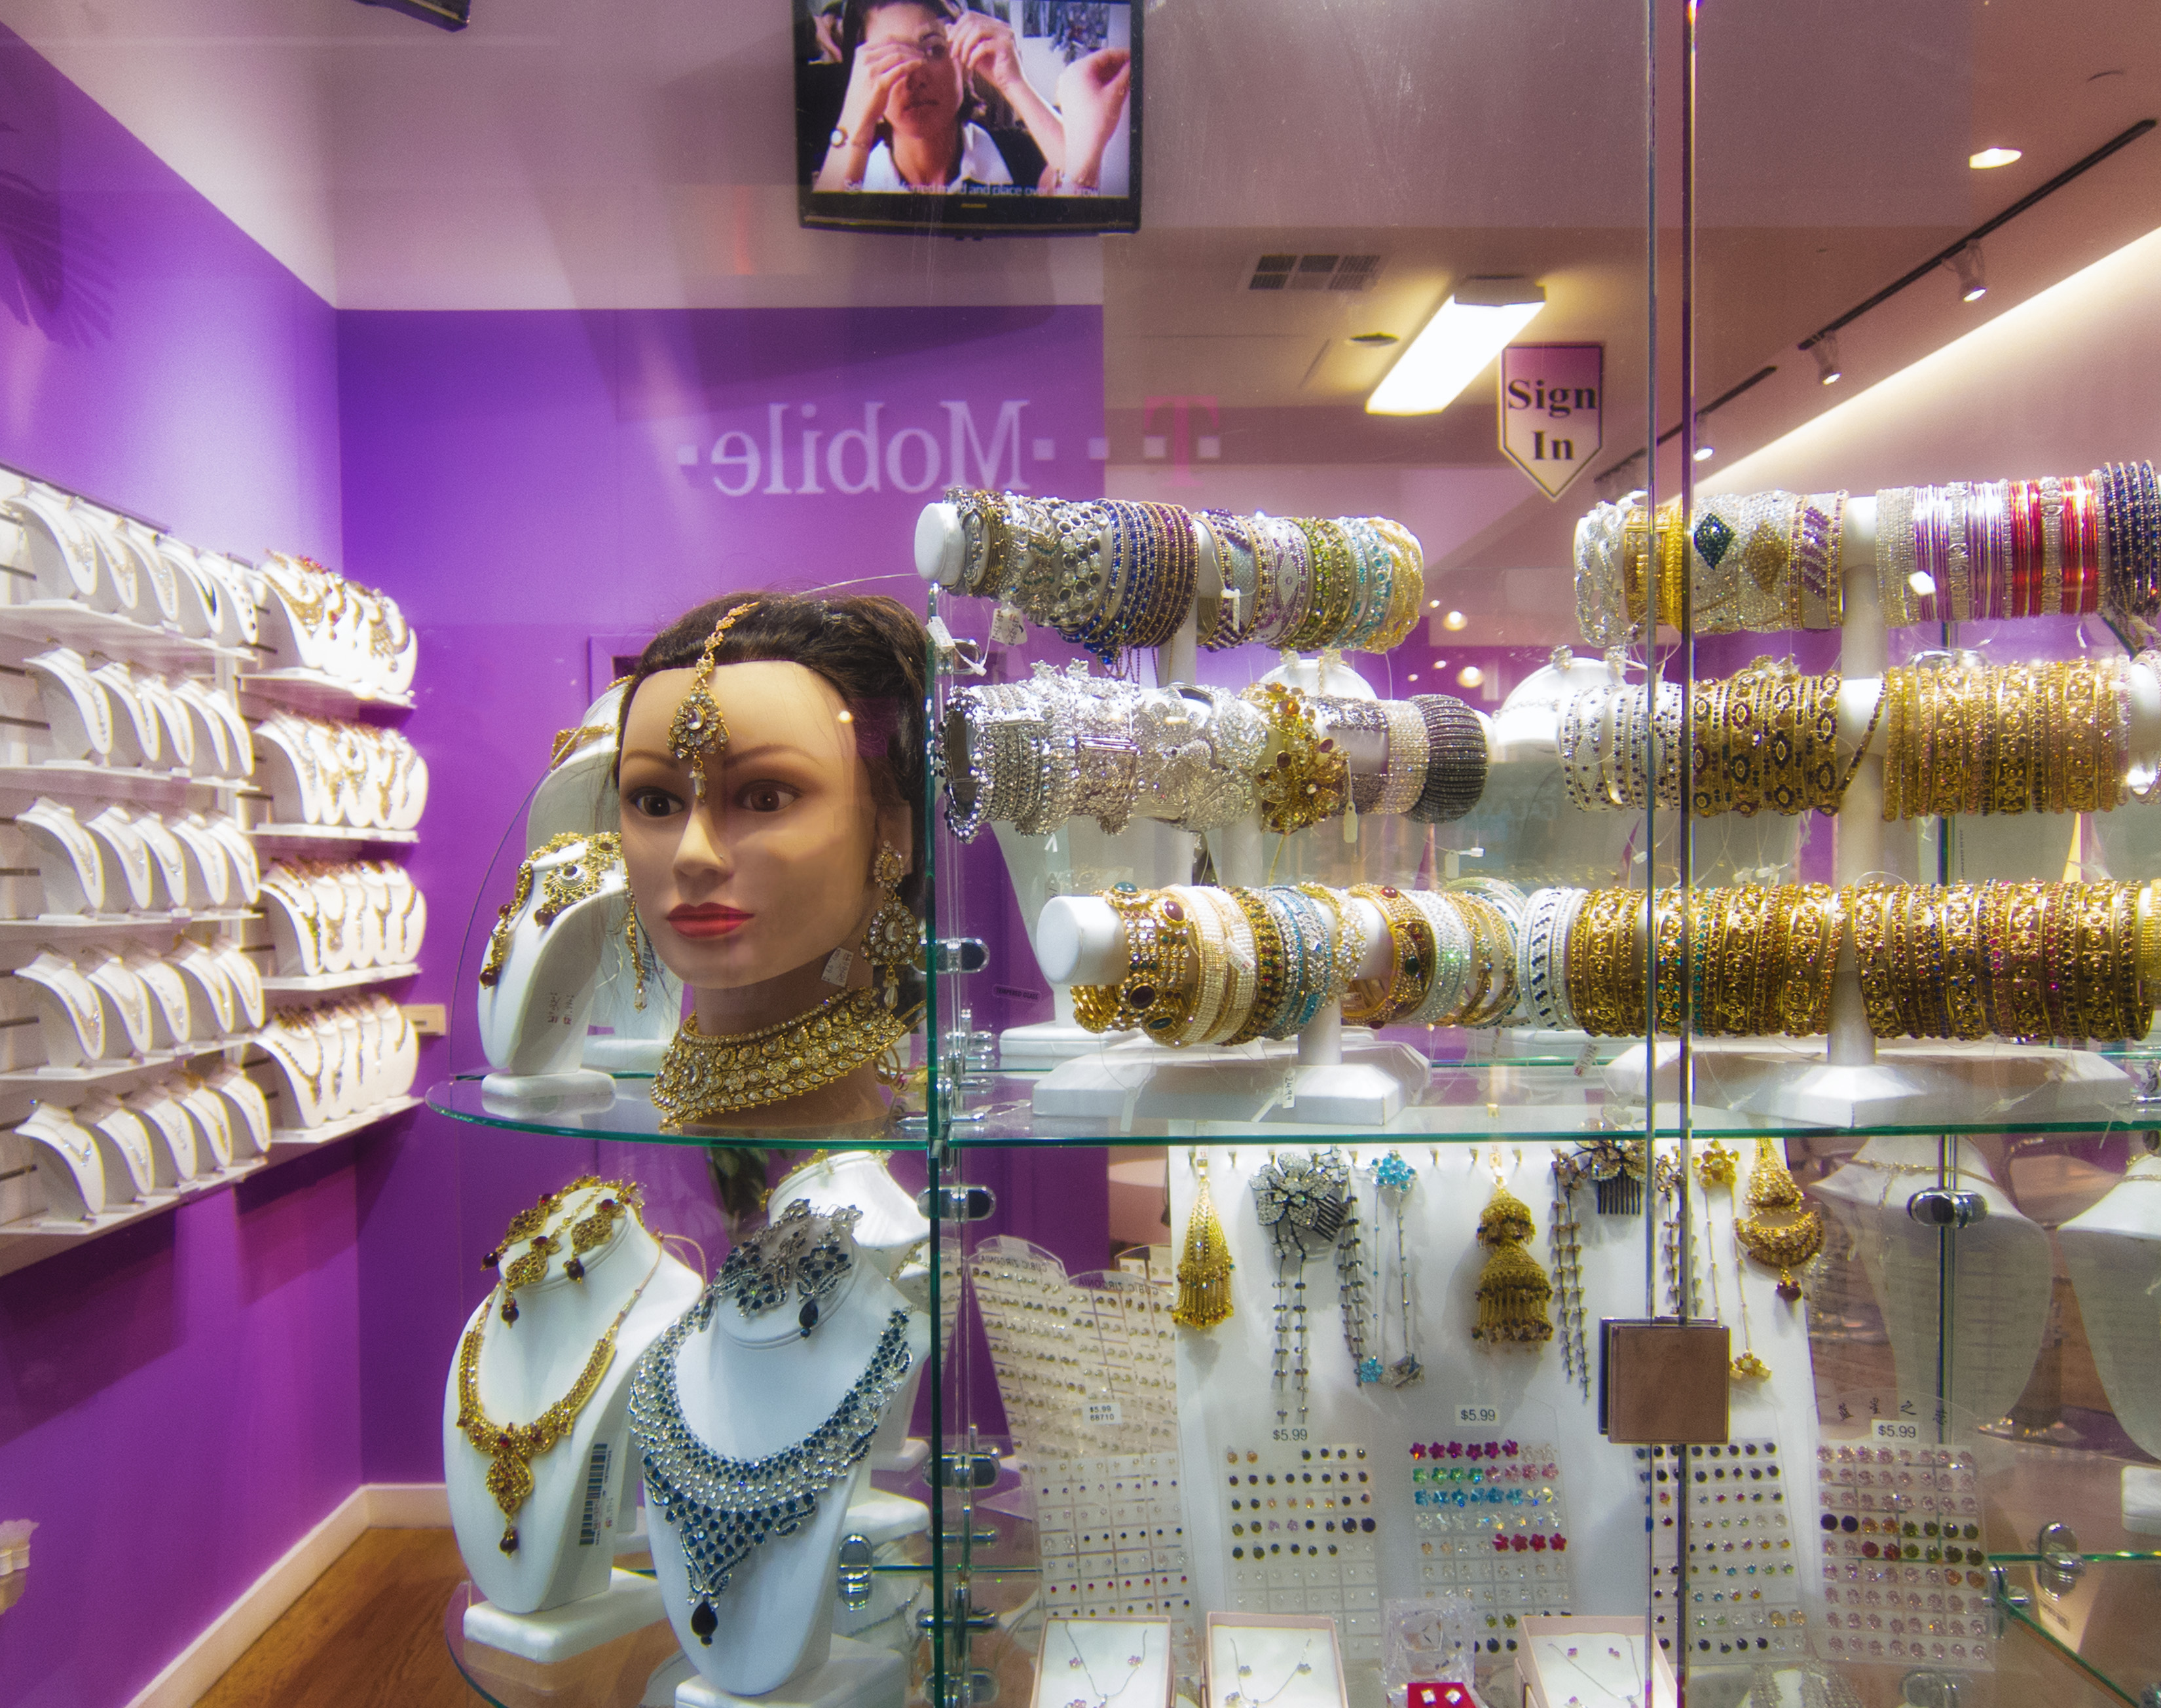
store, fashion, shopping, jewelry, interior design, boutique, bracelets, rings, floristry, retail, discount, necklaces, bangles, ardenfairmall, foreheadjewelry, bibnecklaces, display window